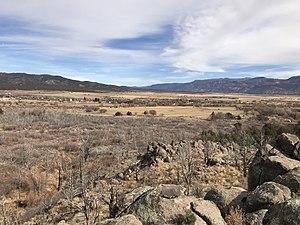
La ville de New Harmony est située dans le comté de Washington, dans l’État de l’Utah, aux États-Unis. Sa population s’élevait à 207 habitants lors du recensement de 2010, estimée à 224 habitants en 2017.